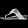
Label: Sandal